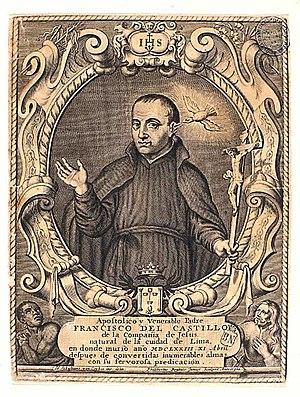
Le Vénérable Francisco Rico y Morales del Castillo, né le 9 février 1615 à Lima et y décédé le 11 avril 1673, était un prêtre jésuite péruvien d’origine espagnole. Prédicateur populaire et mystique il est considéré comme l’apôtre de Lima’. Son procès en béatification est en cours.